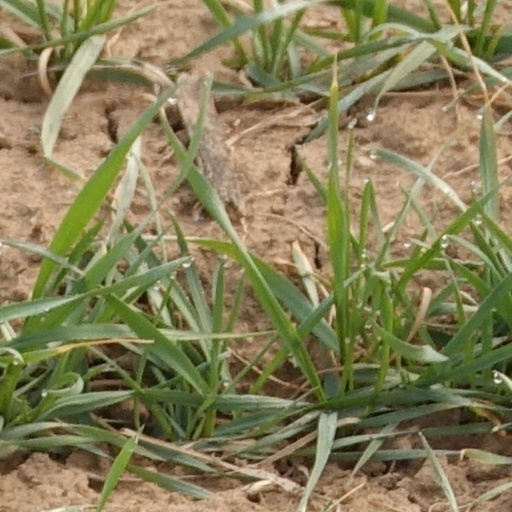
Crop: wheat